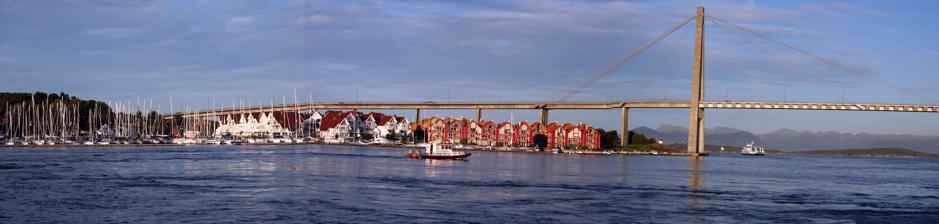
Building: Stavanger City Bridge
Country: Norway
Year built: 1978
Fixed link in Rogoland, Norway Stavanger City Bridge Stavanger Bybru, Bybrua View of the bridge Coordinates 58°58′11″N 5°44′54″E / 58.9696°N 5.7483°E / 58.9696; 5.7483 Carries Fv435 Crosses Straumsteinsundet Locale Stavanger , Norway Characteristics Design Cantilever spar cable-stayed bridge Material Concrete Total length 1,067 metres (3,501 ft) Longest span 185 metres (607 ft) No. of spans 24 Clearance above 26 metres (85 ft) History Opened 31 Jan 1978 Location Stavanger City Bridge ( Norwegian : Stavanger bybru or just Bybrua ) is a cable-stayed bridge in the city of Stavanger which is in the large Stavanger Municipality in Rogaland county, Norway . The bridge has one tower and it was one of the first larger cable-stayed bridges in Norway when it opened on 31 January 1978. The bridge crosses the Straumsteinsundet strait connecting the city centre of Stavanger to the small islands of Grasholmen and Sølyst . It is the main connection to the whole the borough of Hundvåg which is a series of islands that are all interconnected by small bridges. Stavanger bybru The Stavanger City Bridge is 1,067 metres (3,501 ft) long, the main span is 185 metres (607 ft), and the maximum clearance to the sea is 26 metres (85 ft). The reinforced concrete bridge has 24 spans. The bridge has a high volume of travelers crossing it every day.  This has led to the construction of the new Hundvåg Tunnel , which will connect the mainland city of Stavanger with the islands of Buøy and Hundvåg .  The tunnel opened in 2020.  It runs under the strait, immediately west of the bridge. References